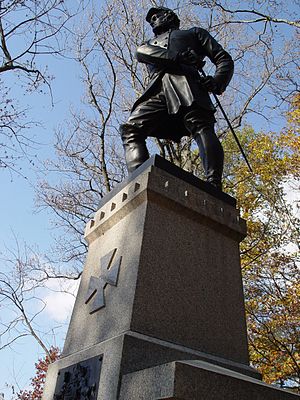
Strong Vincent / Borgerkrig
Statue af oberst Vincent på toppen af 83. Pennsylvania Infanteriregiments monument i Gettysburg National Military Park i nærheden af stedet, hvor Vincent blev dødeligt såret.
Strong Vincent var en advokat, som blev berømt som amerikansk officer under kampene ved Little Round Top i den amerikanske borgerkrig under slaget ved Gettysburg, hvor han blev dødeligt såret.